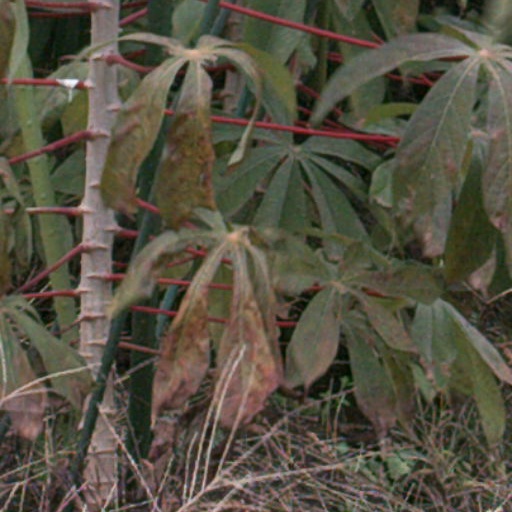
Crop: cassava